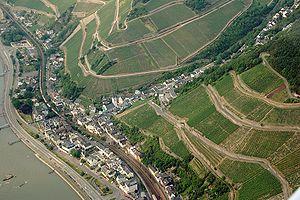
Assmannshausen est depuis l'incorpération en 1977 un quartier de Rüdesheim am Rhein dans l'Arrondissement de Rheingau-Taunus au Sud-ouest de Hesse et la commune du vin rouge la plus connue en Allemagne. Assmannshausen a plus de 1 000 habitants et est situé dans la Vallée du Haut-Rhin moyen faisant ainsi par du Patrimoine mondial de l'UNESCO.